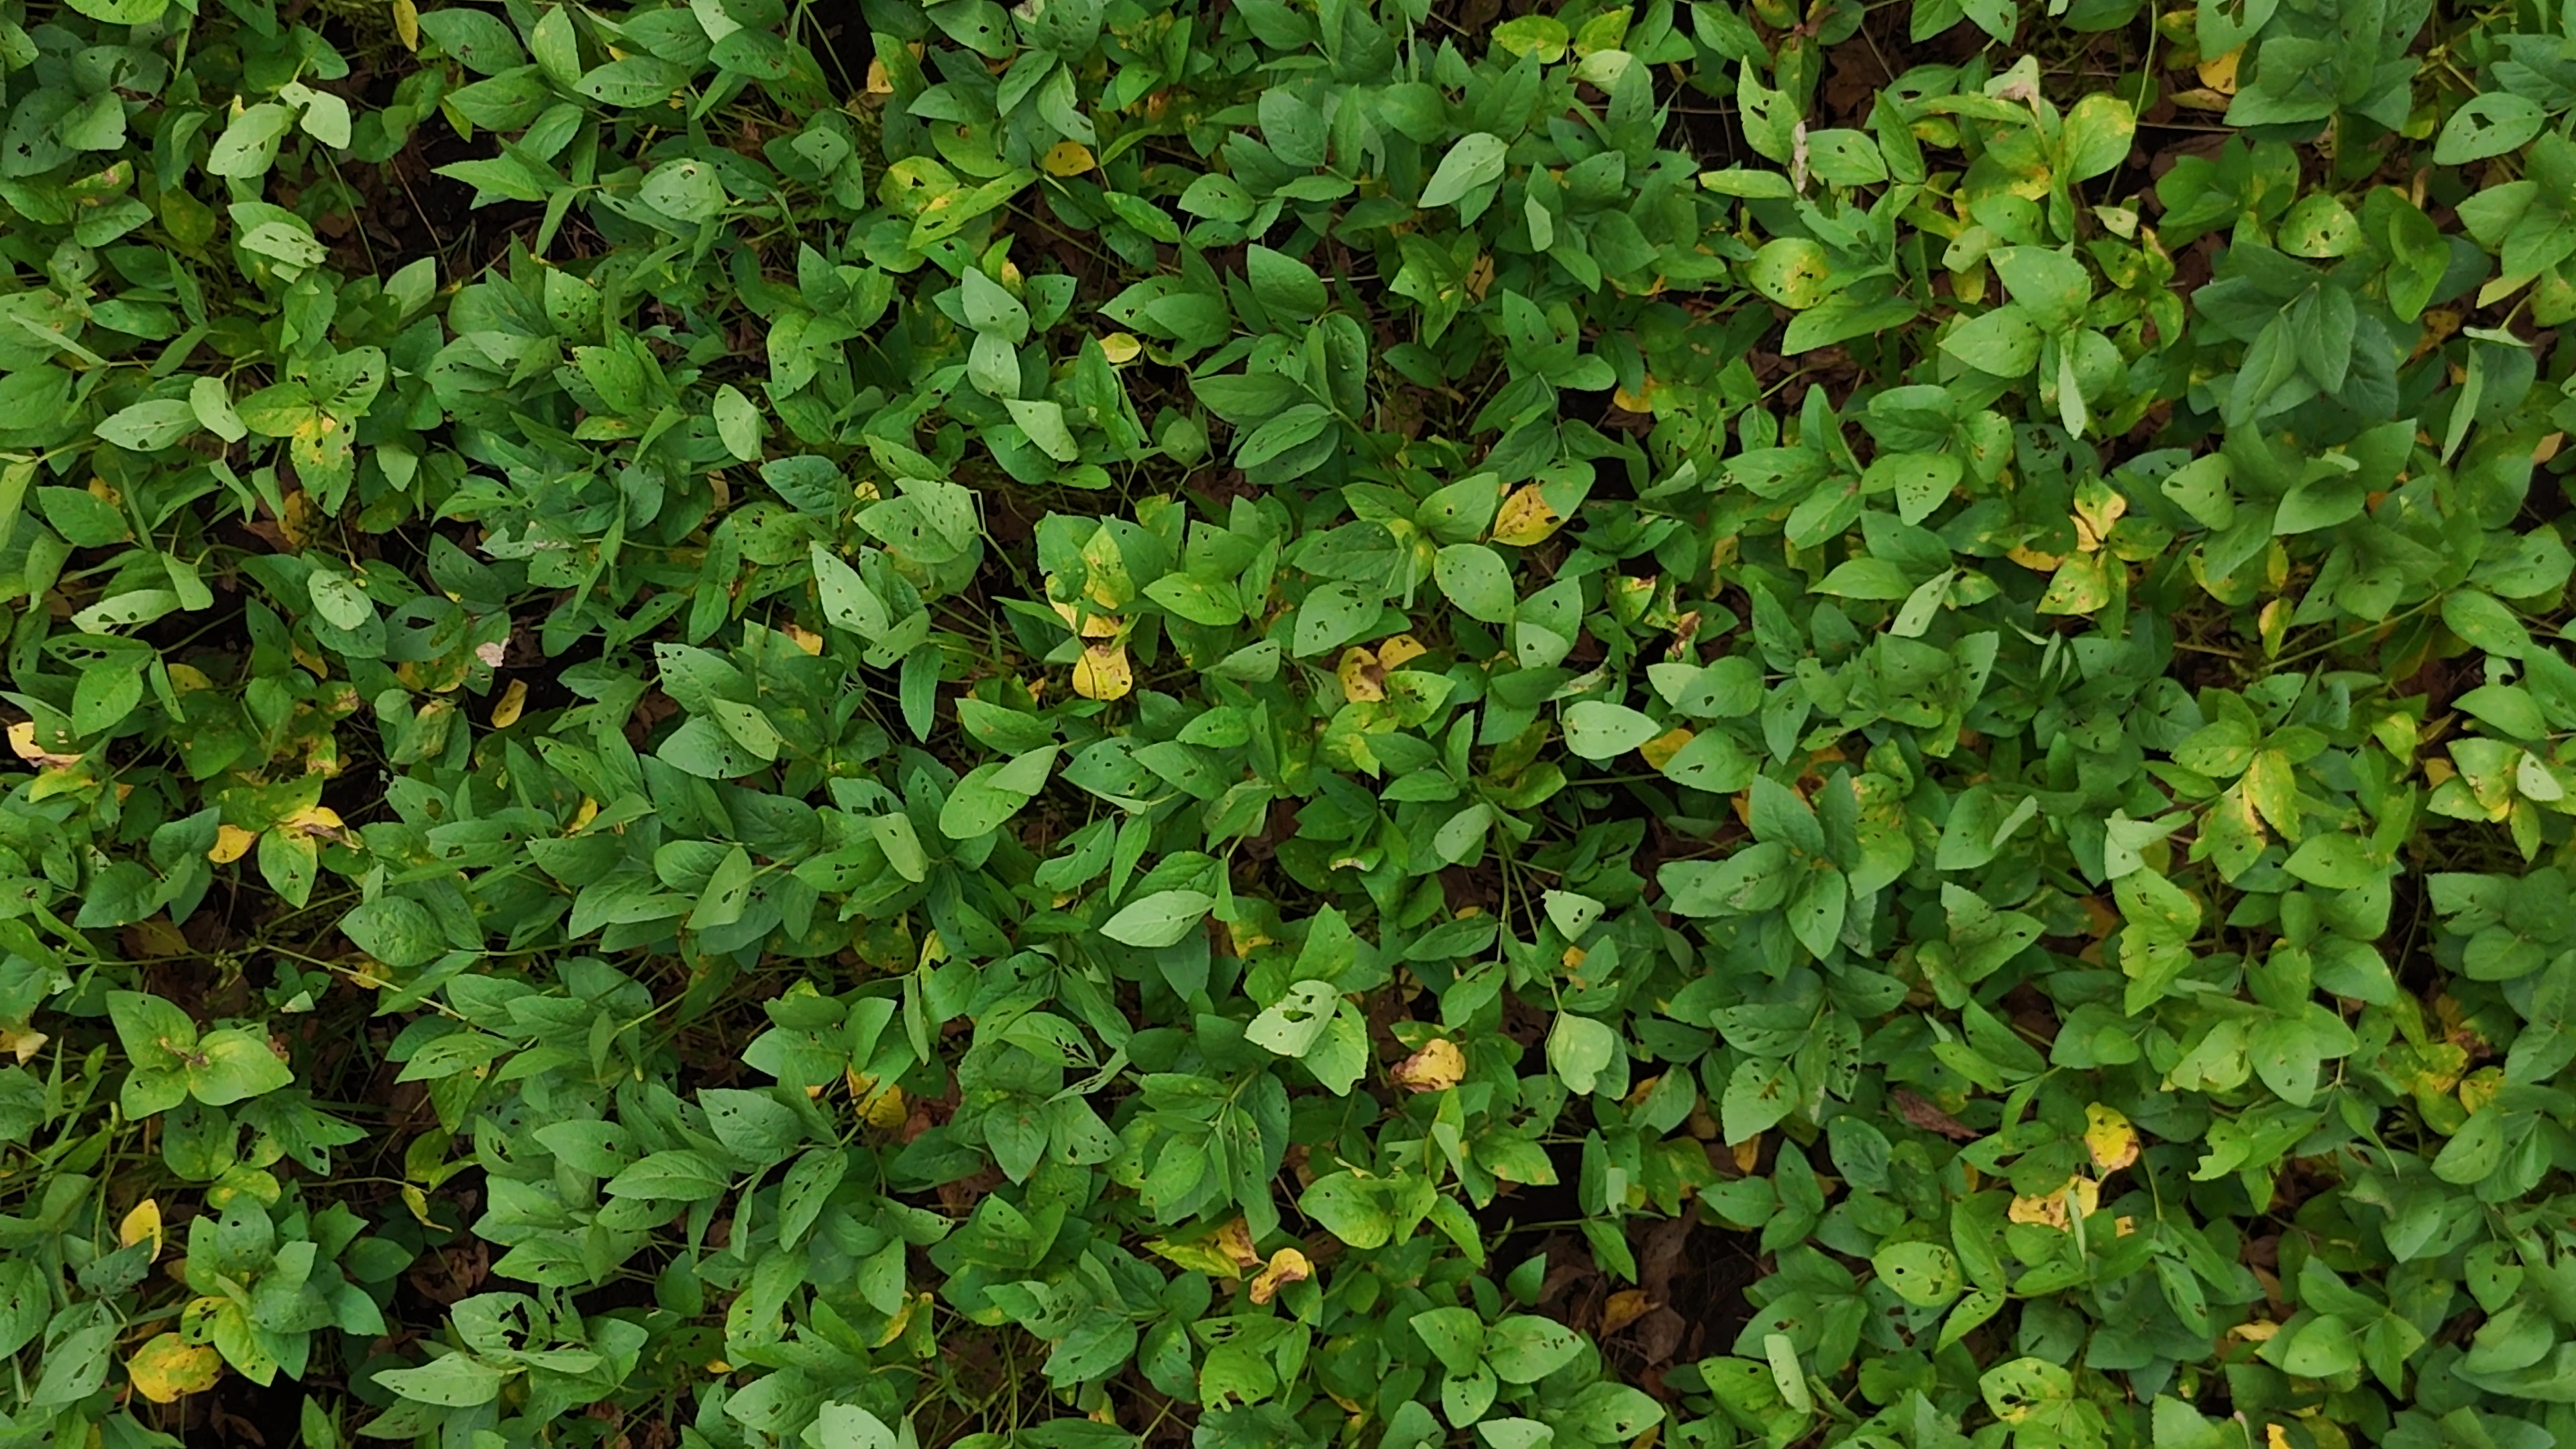
Label: Rust